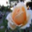
Label: rose